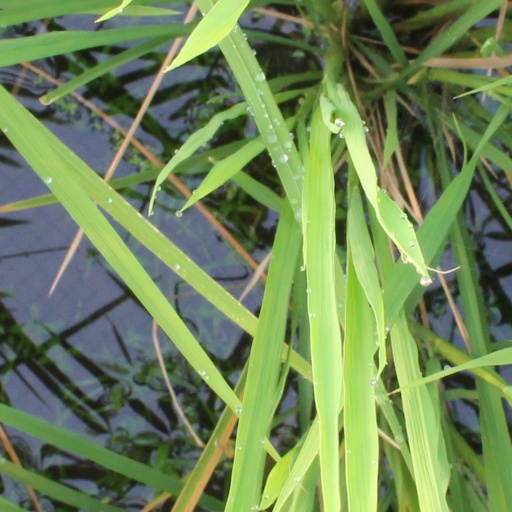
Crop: rice